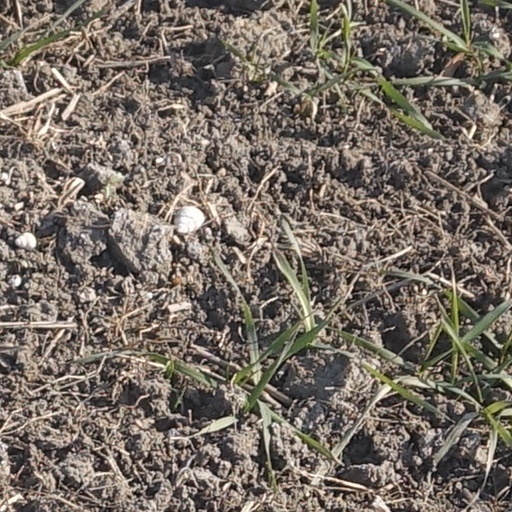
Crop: wheat